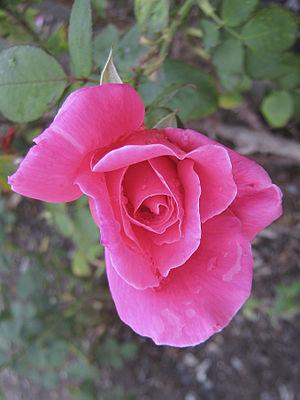
'Charlotte Armstrong' est un cultivar de rosier obtenu en Californie en 1940 par le rosiériste Lammerts.